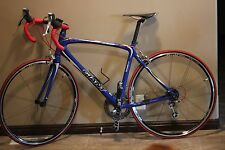
Vehicle type: Bikes